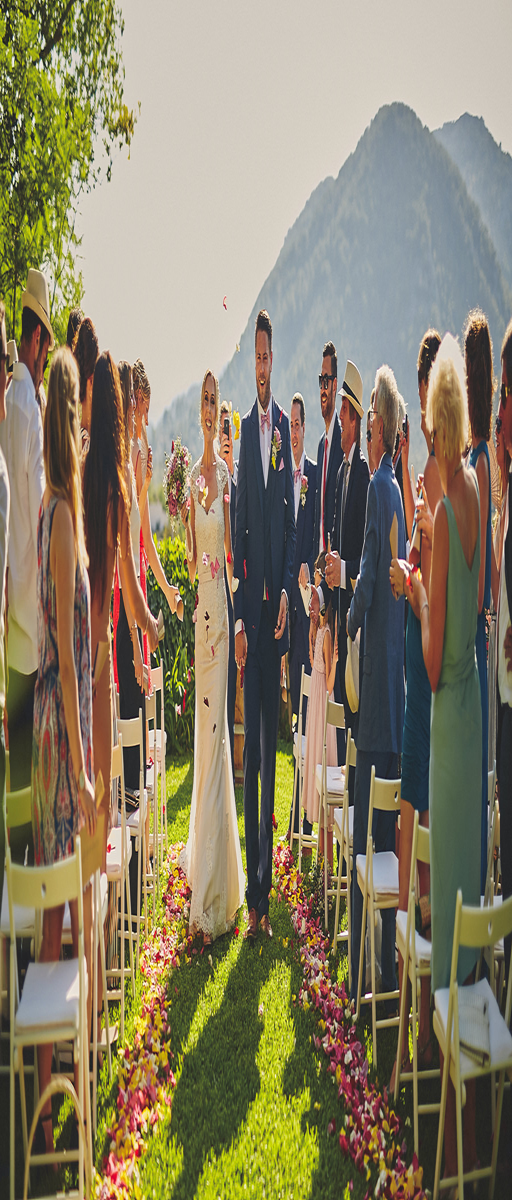
wedding in a magical corner